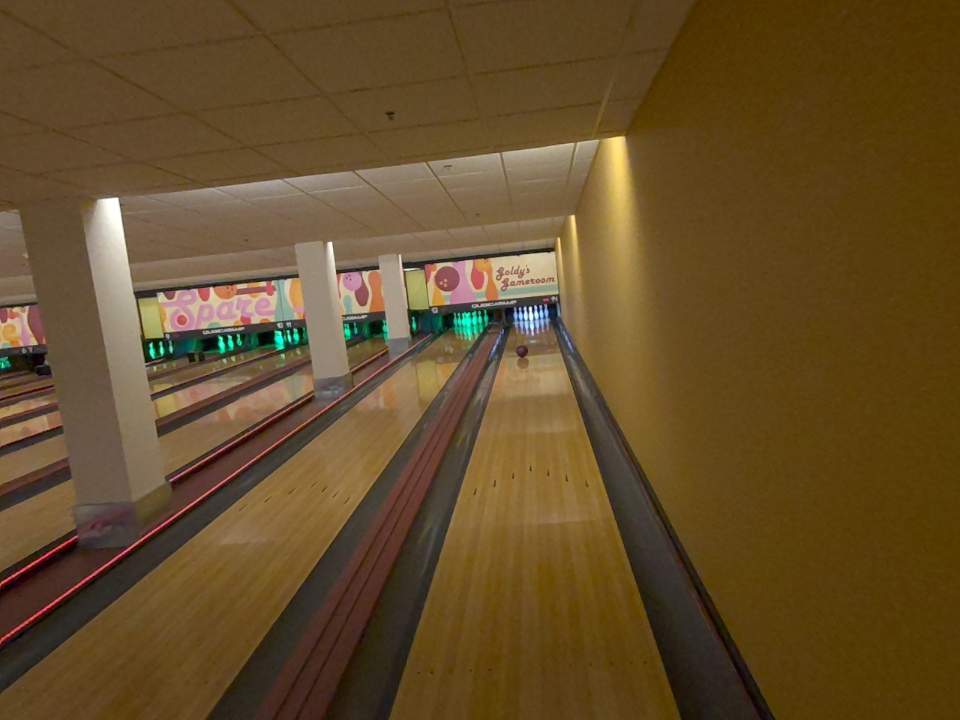
Object: bowling_ball